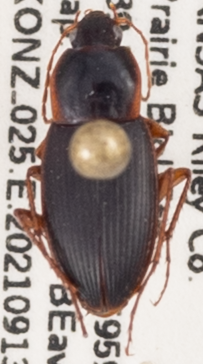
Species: Calathus opaculus
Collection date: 2021-09-13
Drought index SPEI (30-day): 0.694
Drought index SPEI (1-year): -0.156
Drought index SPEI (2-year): -0.03